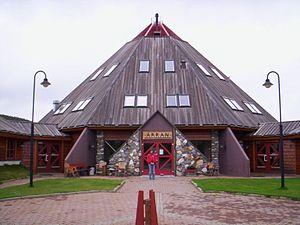
Árran est un centre sâme de Lule situé à Drag, un village de la municipalité de Tysfjord, dans le comté de Nordland, en Norvège.